2023 Hawaii wildfires

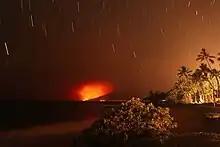
A long-exposure photograph of Lahaina on the night of August 8 to 9 from South Maui — the curved streaks are star trails, not embers

On August 4, 2023, at 11:01 a.m. HST (UTC 21:01), the first of many small fires ignited on Maui. A 30-acre brush fire was reported adjacent to the Kahului Airport in a field. By 9:29 p.m. HST (UTC 07:29), the fire was reported 90% contained, but many flights out of the airport were delayed to August 11.